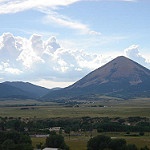
Label: mountain